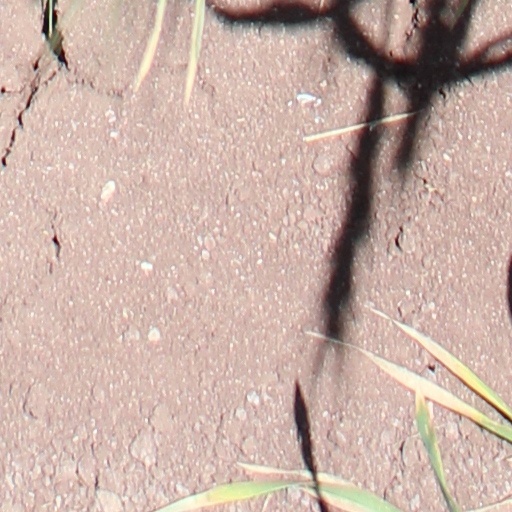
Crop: wheat